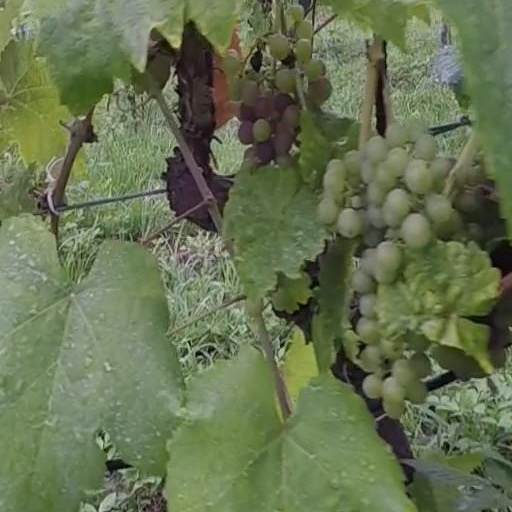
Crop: grape